Motorsport in Canada

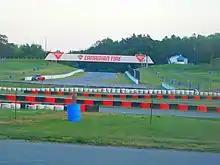
Mosport Park (Now the "Canadian Tire Motorsport Park"), home of the first Canadian Formula One Grand Prix

Since the invention of the contemporary automobile, the first recorded instance of motorsport in Canada was a sixty-kilometre race dubbed as a ‘speed trial’ from the cities of Toronto to Hamilton in 1900. The first official race was held in Fort Erie, by the American Buffalo Auto Club. Other smaller races would be held throughout the early twentieth century, such as the Canadian National Exhibition championships in the 1920s. During this period, smaller, unofficial clubs were formed by locals who were interested in the auto racing industry that was developing in Canada.